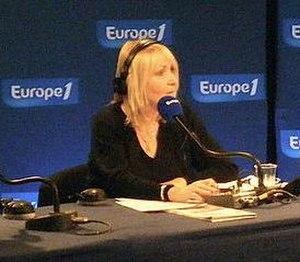
Julie, née le 11 juillet 1949 à Saint-Étienne, est une speakerine, animatrice de radio et de télévision française.
L'élection de Miss Nationale 2011 est la première élection de Miss Nationale du Comité Geneviève de Fontenay, créé en 2010, qui s'est déroulée le 5 décembre 2010 à la Salle Wagram, dans le 17ᵉ arrondissement de Paris.